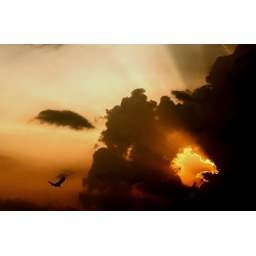
While shooting this pic .. felt like the bird was gonna enter in the cloud hole.